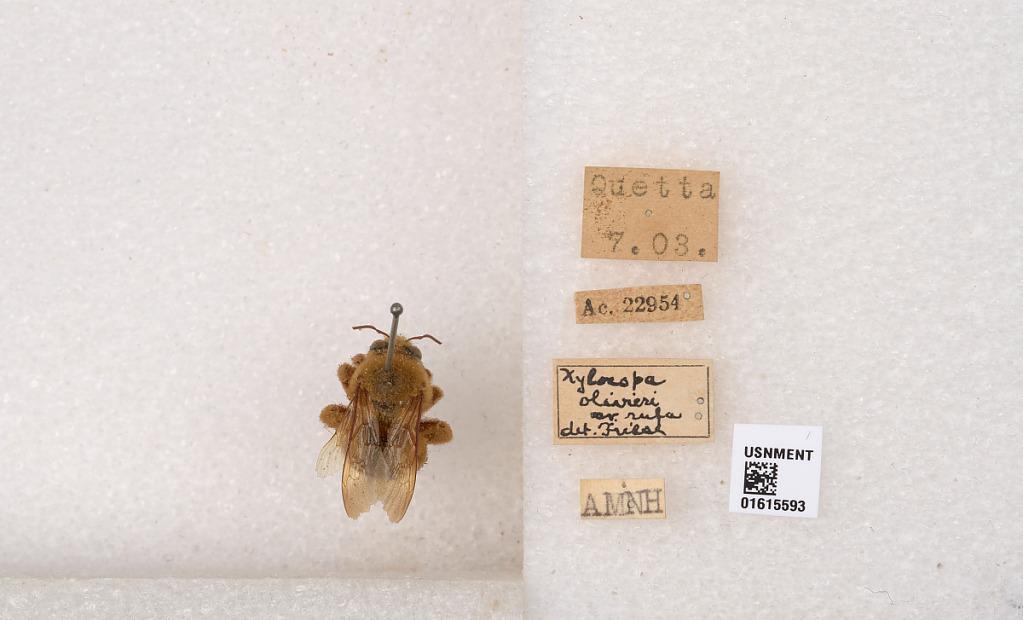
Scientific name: Xylocopa (Proxylocopa) rufa Friese
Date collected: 1903-7-1
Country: Pakistan
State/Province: Balochistan
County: Quetta
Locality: Quetta
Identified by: Friese